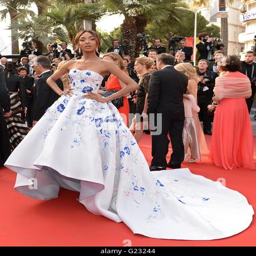
supermodel on the red carpet before the premiere of the film